Dudley Moore

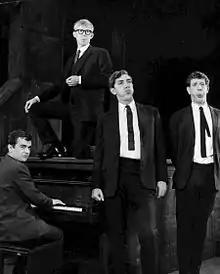
Moore (left) in "Beyond the Fringe", c. 1963. Creating a boom in satirical comedy, thousands of shows were played on both sides of the Atlantic.

John Bassett, a graduate of Wadham College, Oxford recommended Moore, his jazz bandmate and a rising cabaret talent, to producer Robert Ponsonby, who was putting together a comedy revue entitled "Beyond the Fringe". Bassett also chose Jonathan Miller. Moore then recommended Alan Bennett, who in turn suggested Peter Cook.